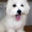
Label: dog